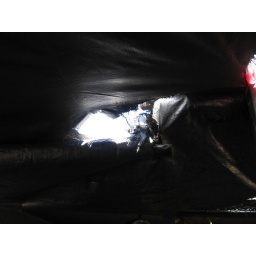
Tear in tarp at Farmers market. It looked better in person, you can see the blue sky through the hole.